Ballistic nylon

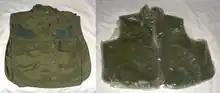
Flak jackets were originally made out of ballistic nylon in World War II to protect airmen from shrapnel

Ballistic nylon is a thick, tough, nylon fabric with several uses. Ballistic nylon was developed by the DuPont corporation as a material for flak jackets for World War II airmen. It was called "ballistic" because, together with other components, it was intended to protect its wearers from flying debris and fragmentation from bullet and artillery-shell impacts.